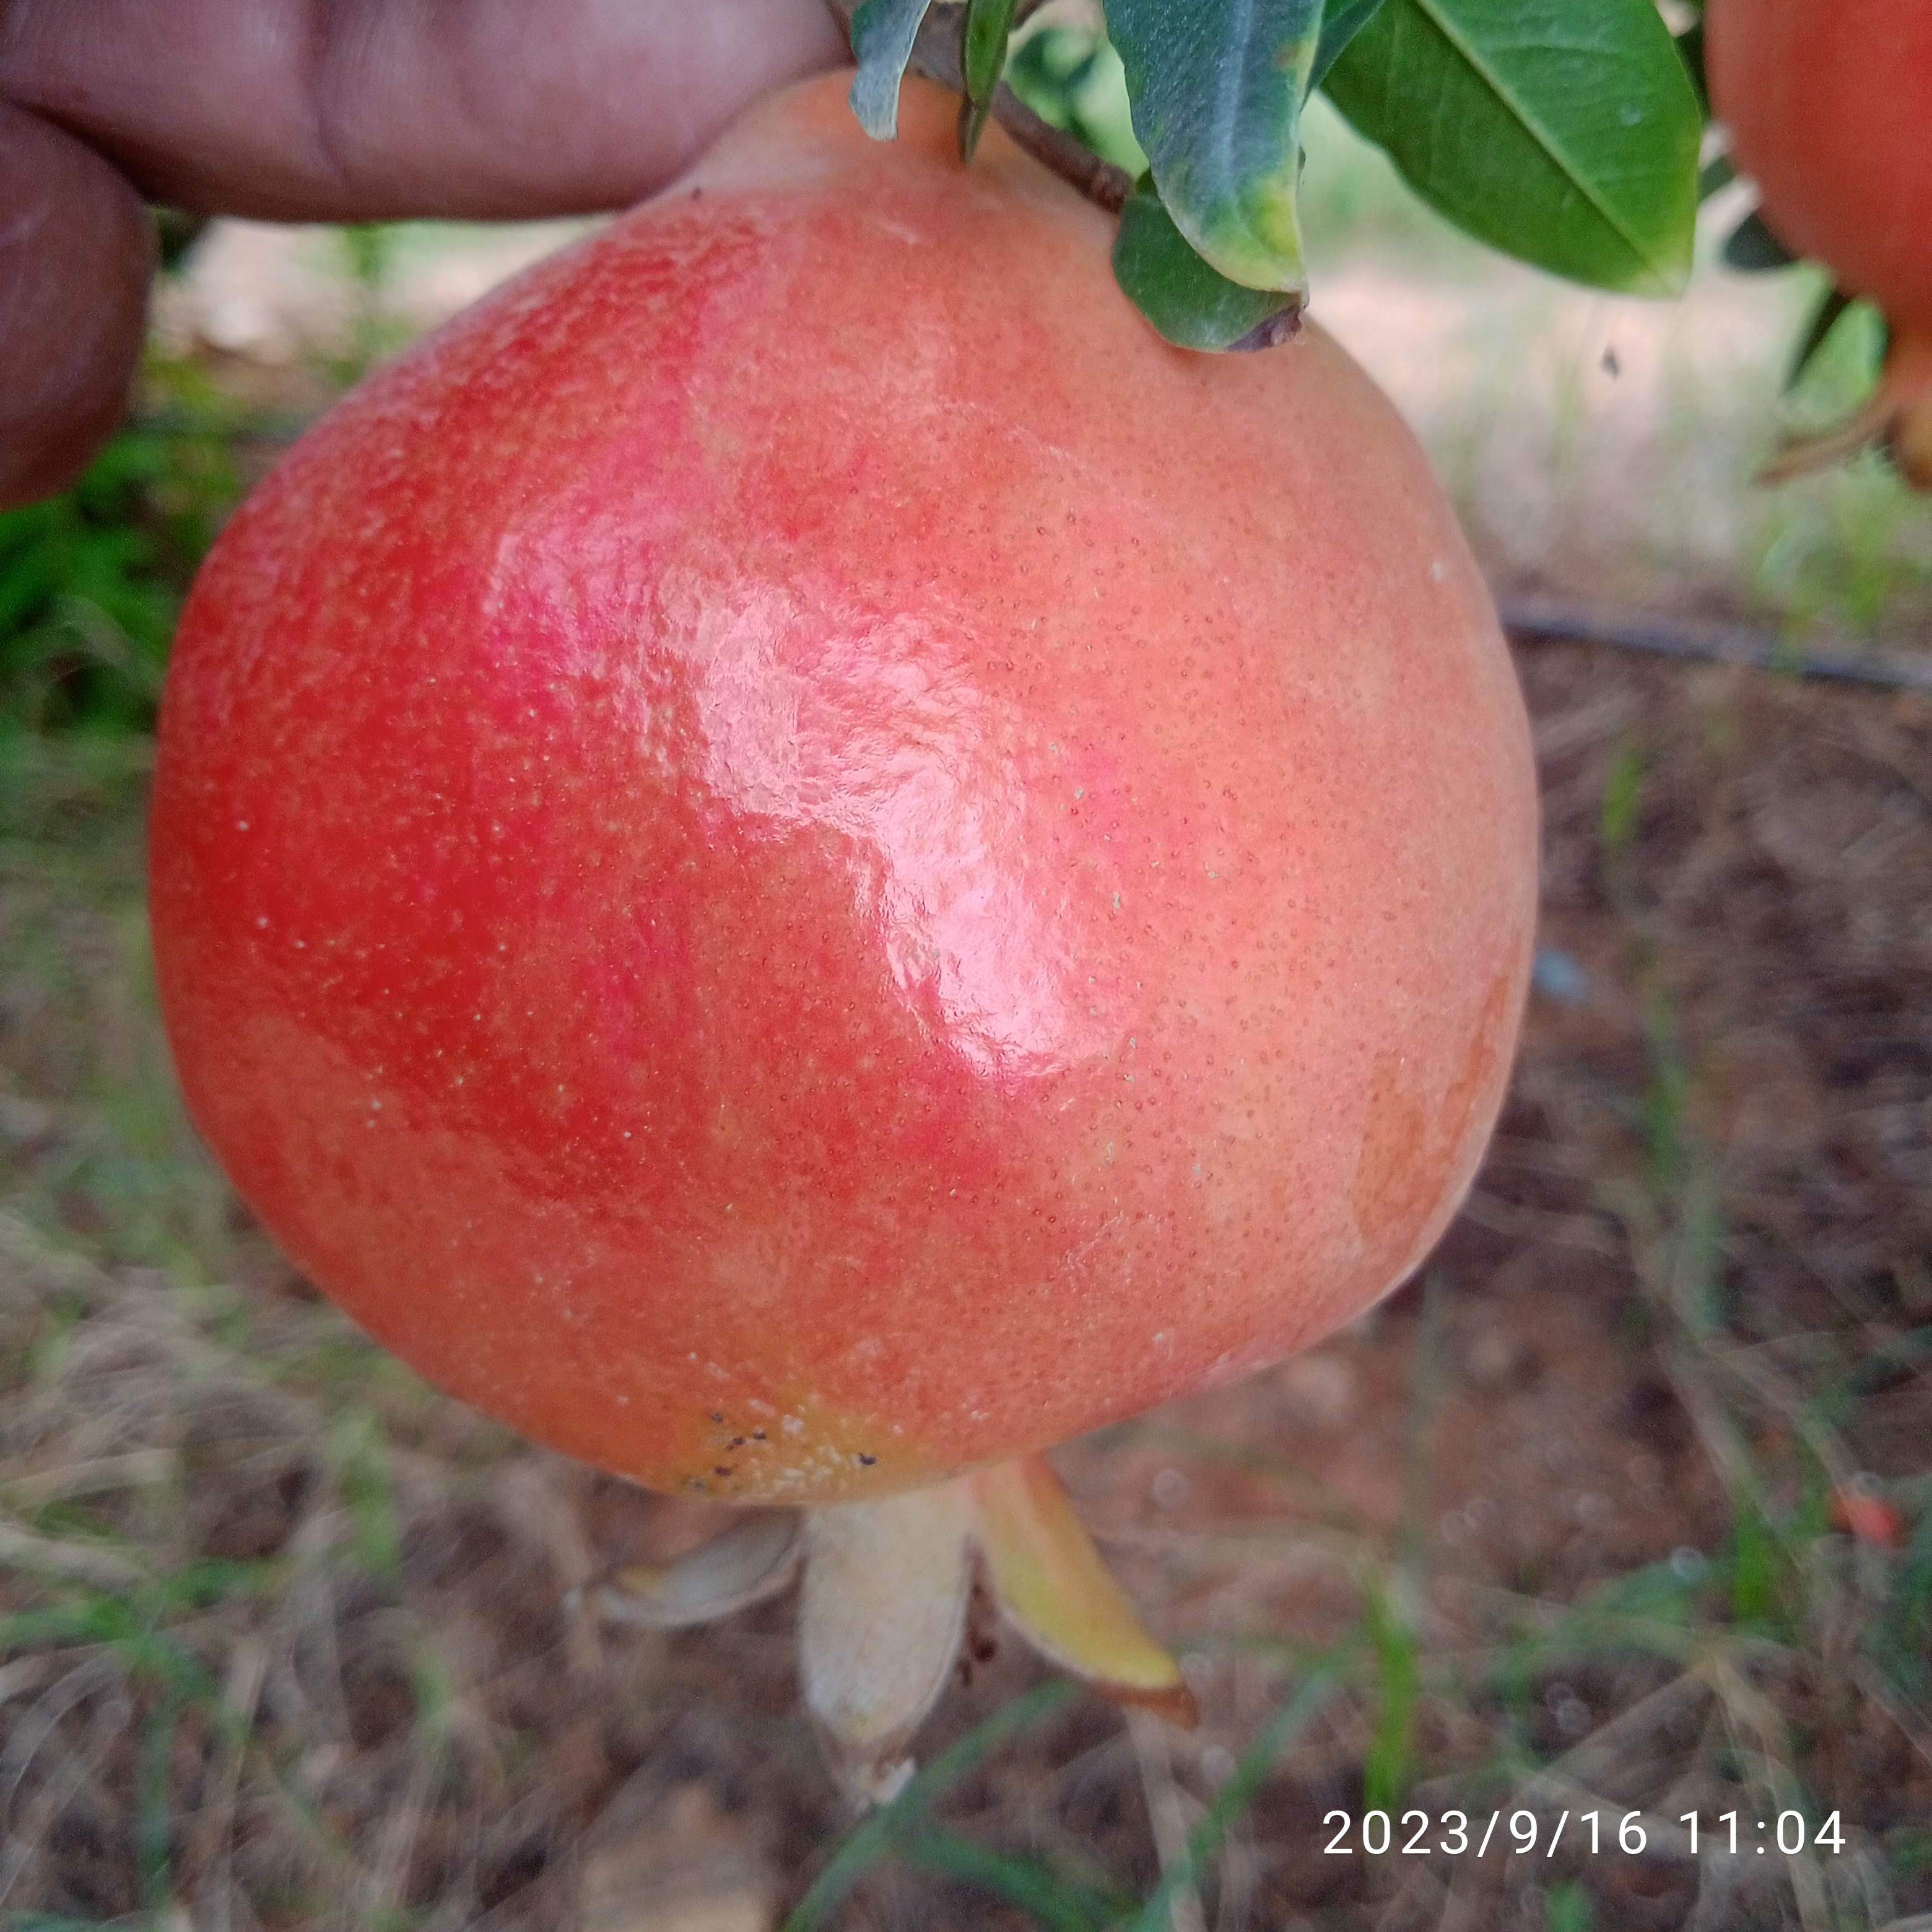
Label: Healthy